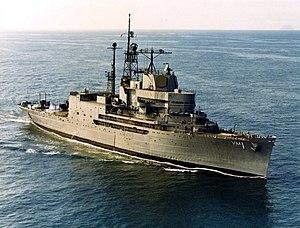
L'USS Norton Sound est un transport d'hydravions de classe Currituck de la Marine de guerre américaine lancé en 1943, qui après une brève participation à la Seconde Guerre mondiale dans l'océan Pacifique a été reconverti en plateforme de lancement de fusées-sondes puis en plateforme de test de missiles. Il a été retiré du service fin 1986 et, après un passage dans la flotte de réserve, a été démantelé.